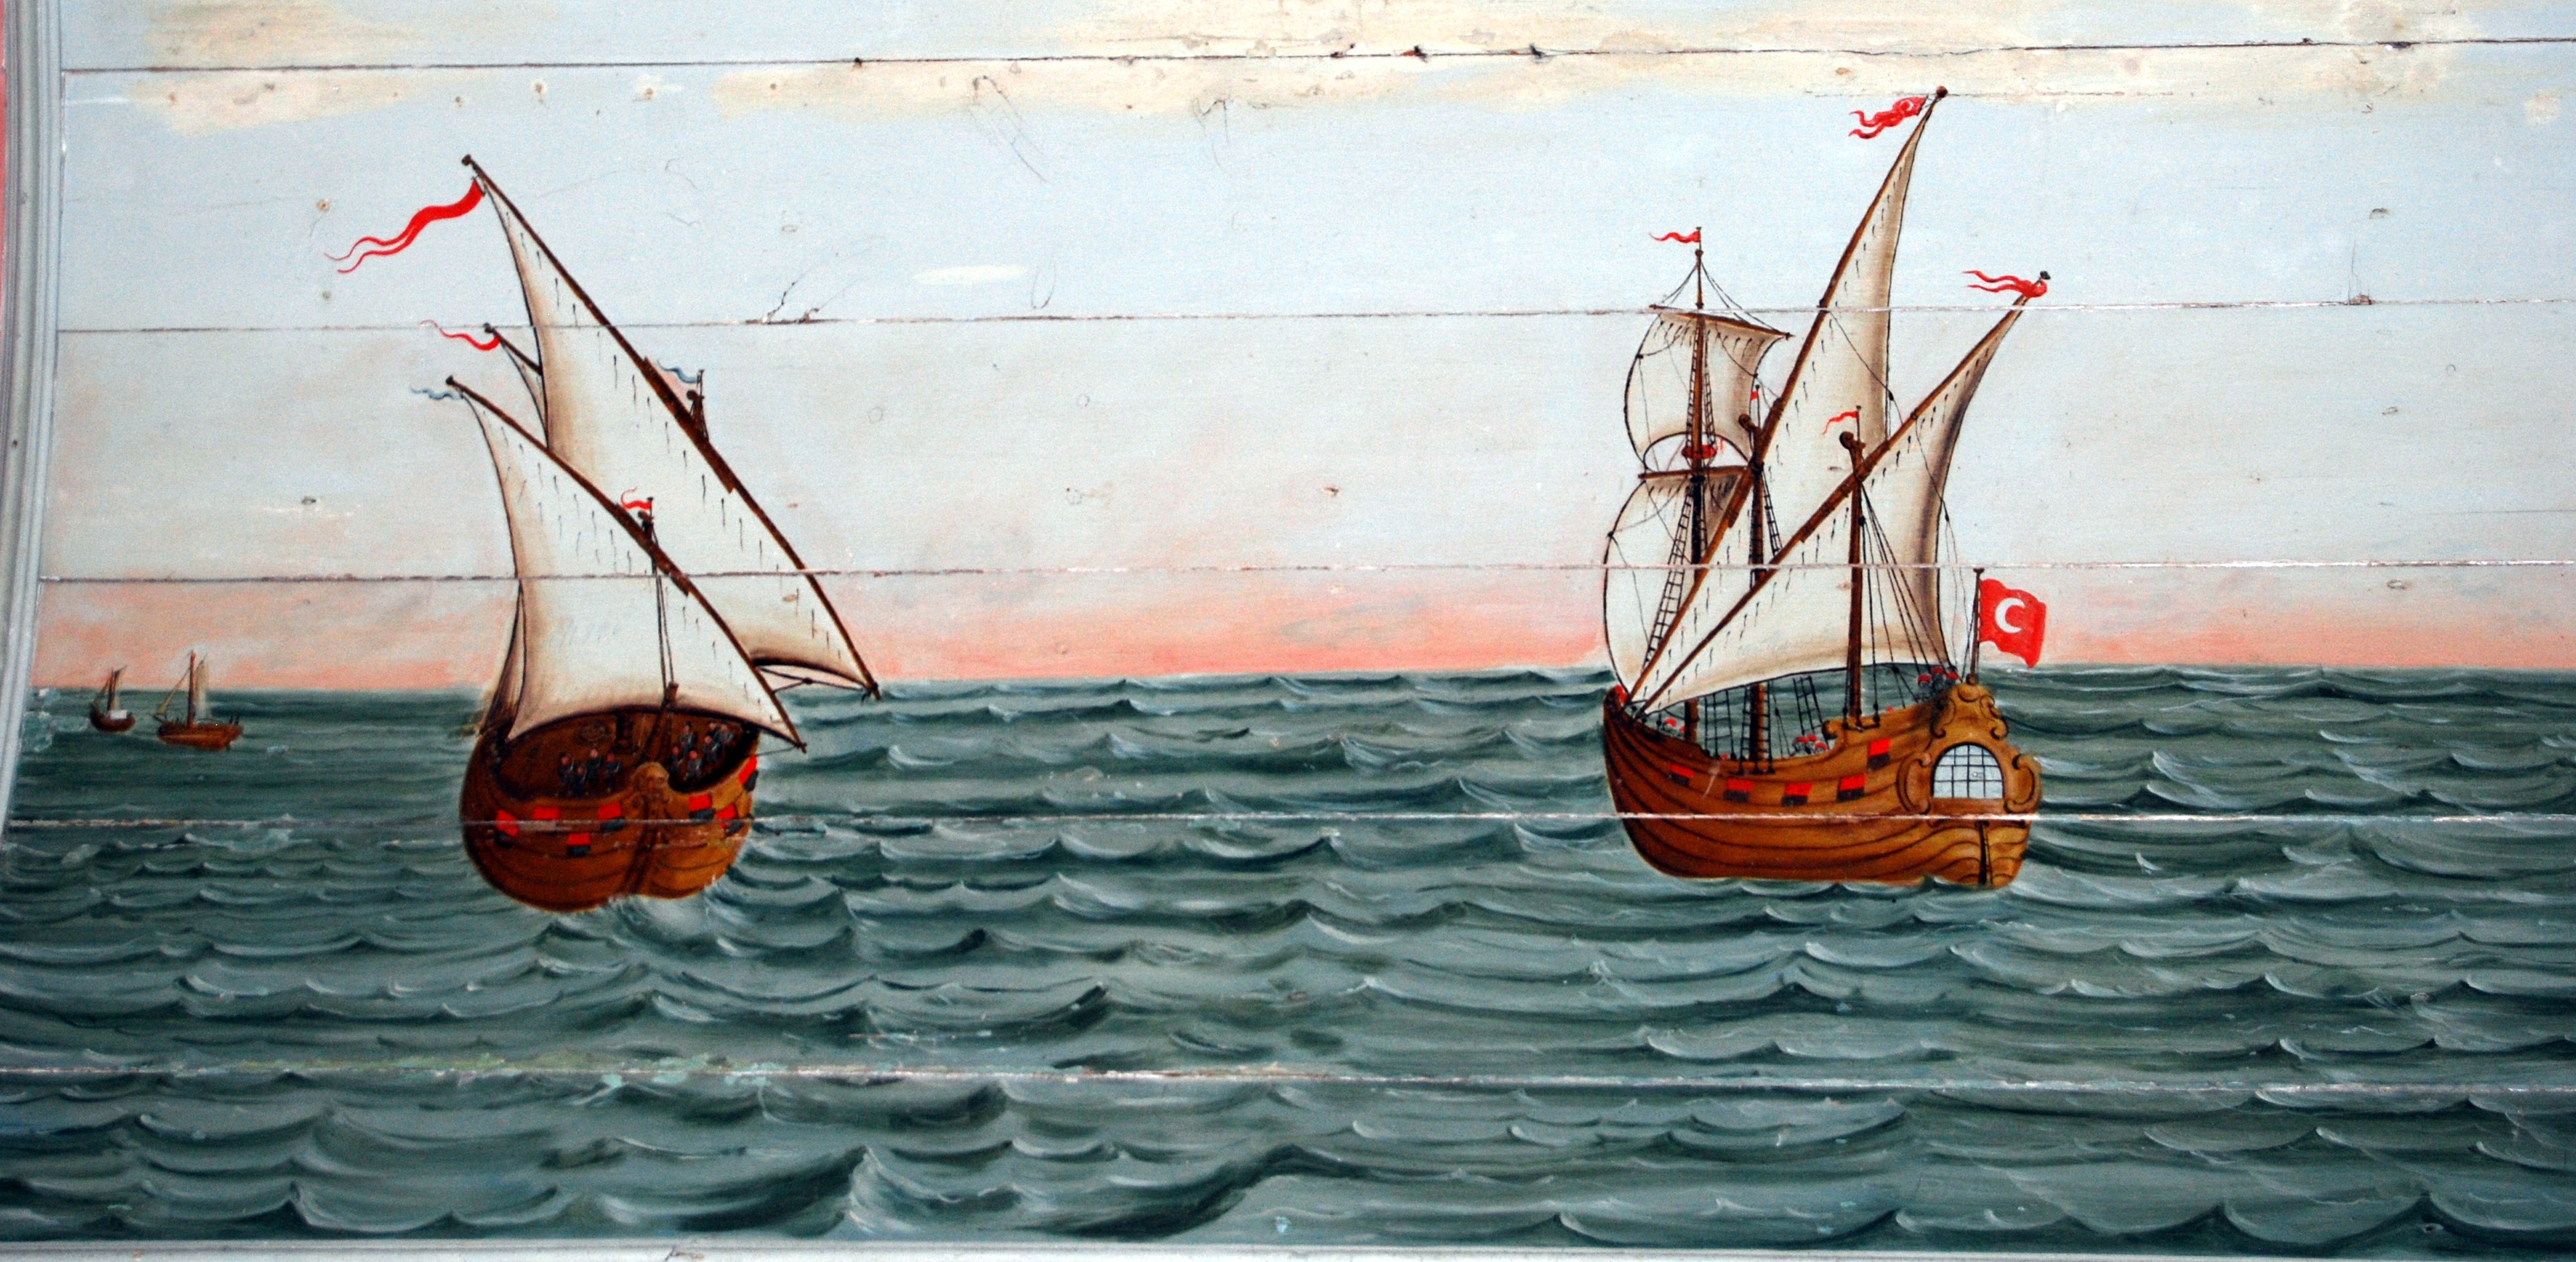
sea, wood, boat, ship, reflection, red, vehicle, mast, color, sailboat, painting, art, boating, boats, ships, sail, sails, watercraft, barque, sailing ship, the framework, motor sailers, watercraft rowing, caravel